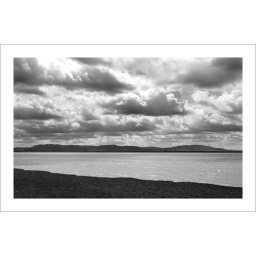
the view over the river mersey to cheshire from hale with a gathering cloud formation high above